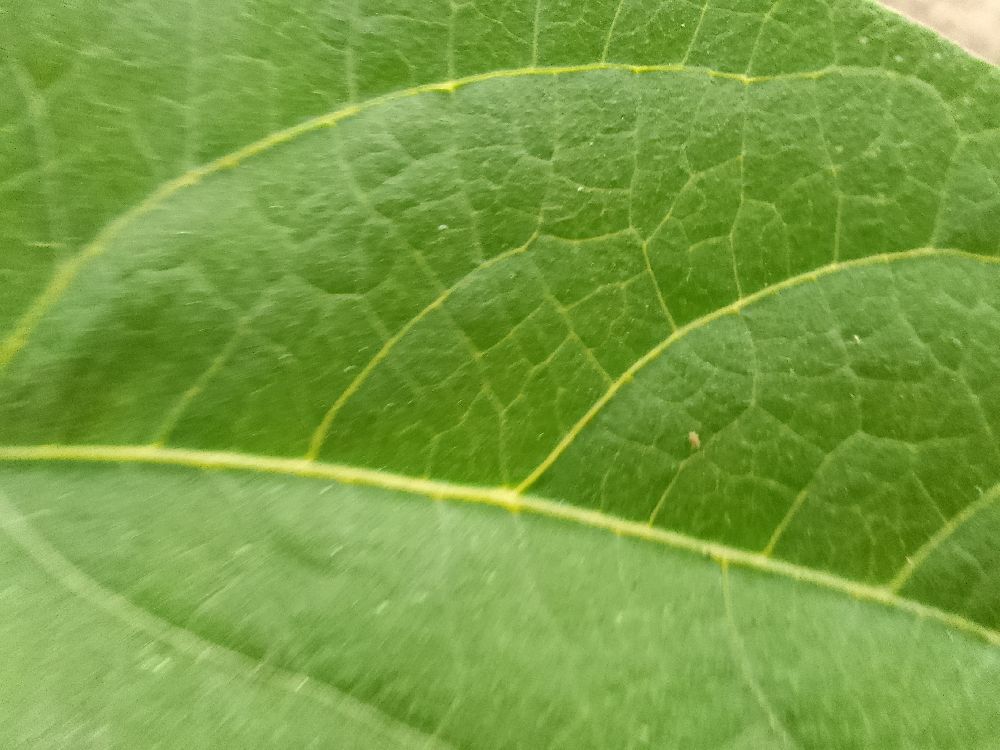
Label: healthy